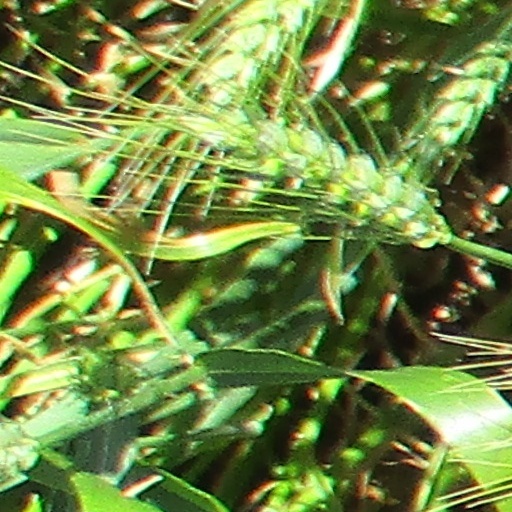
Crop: wheat